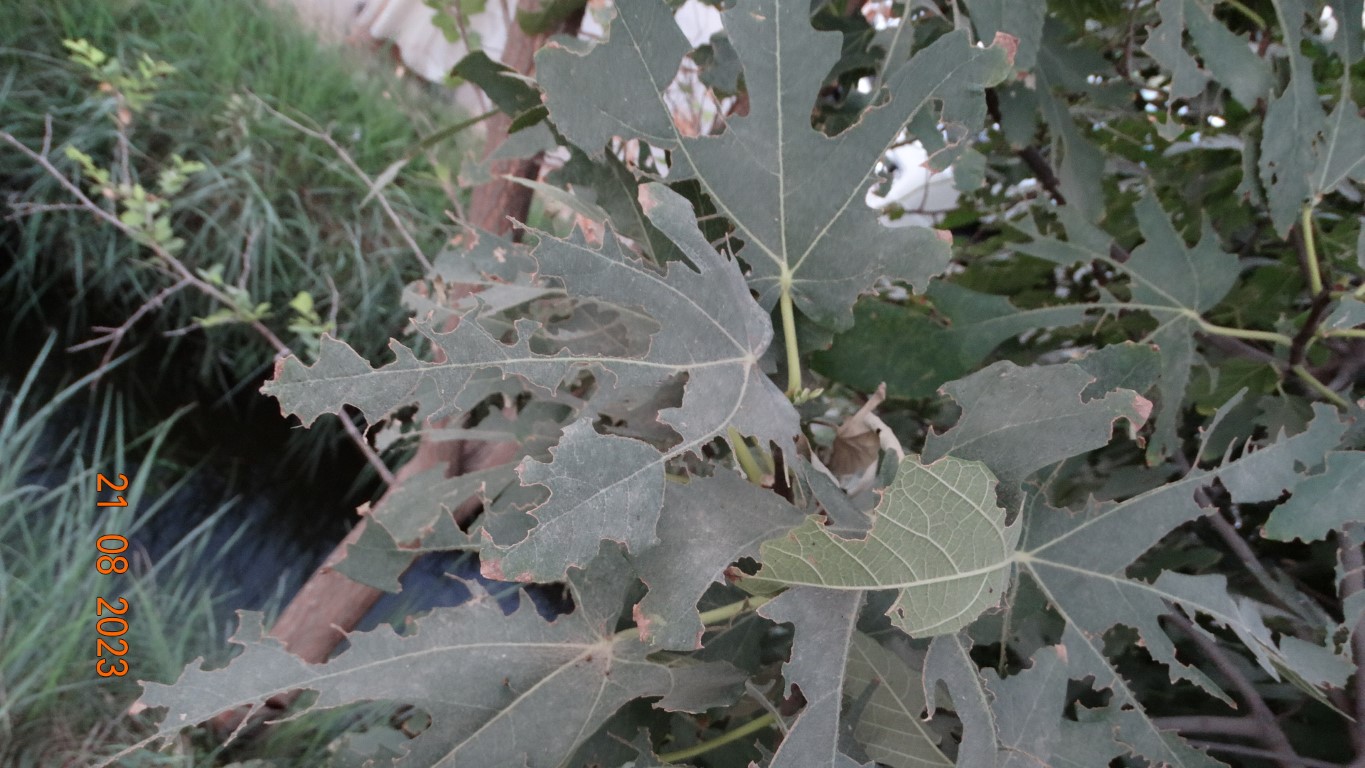
Label: infected